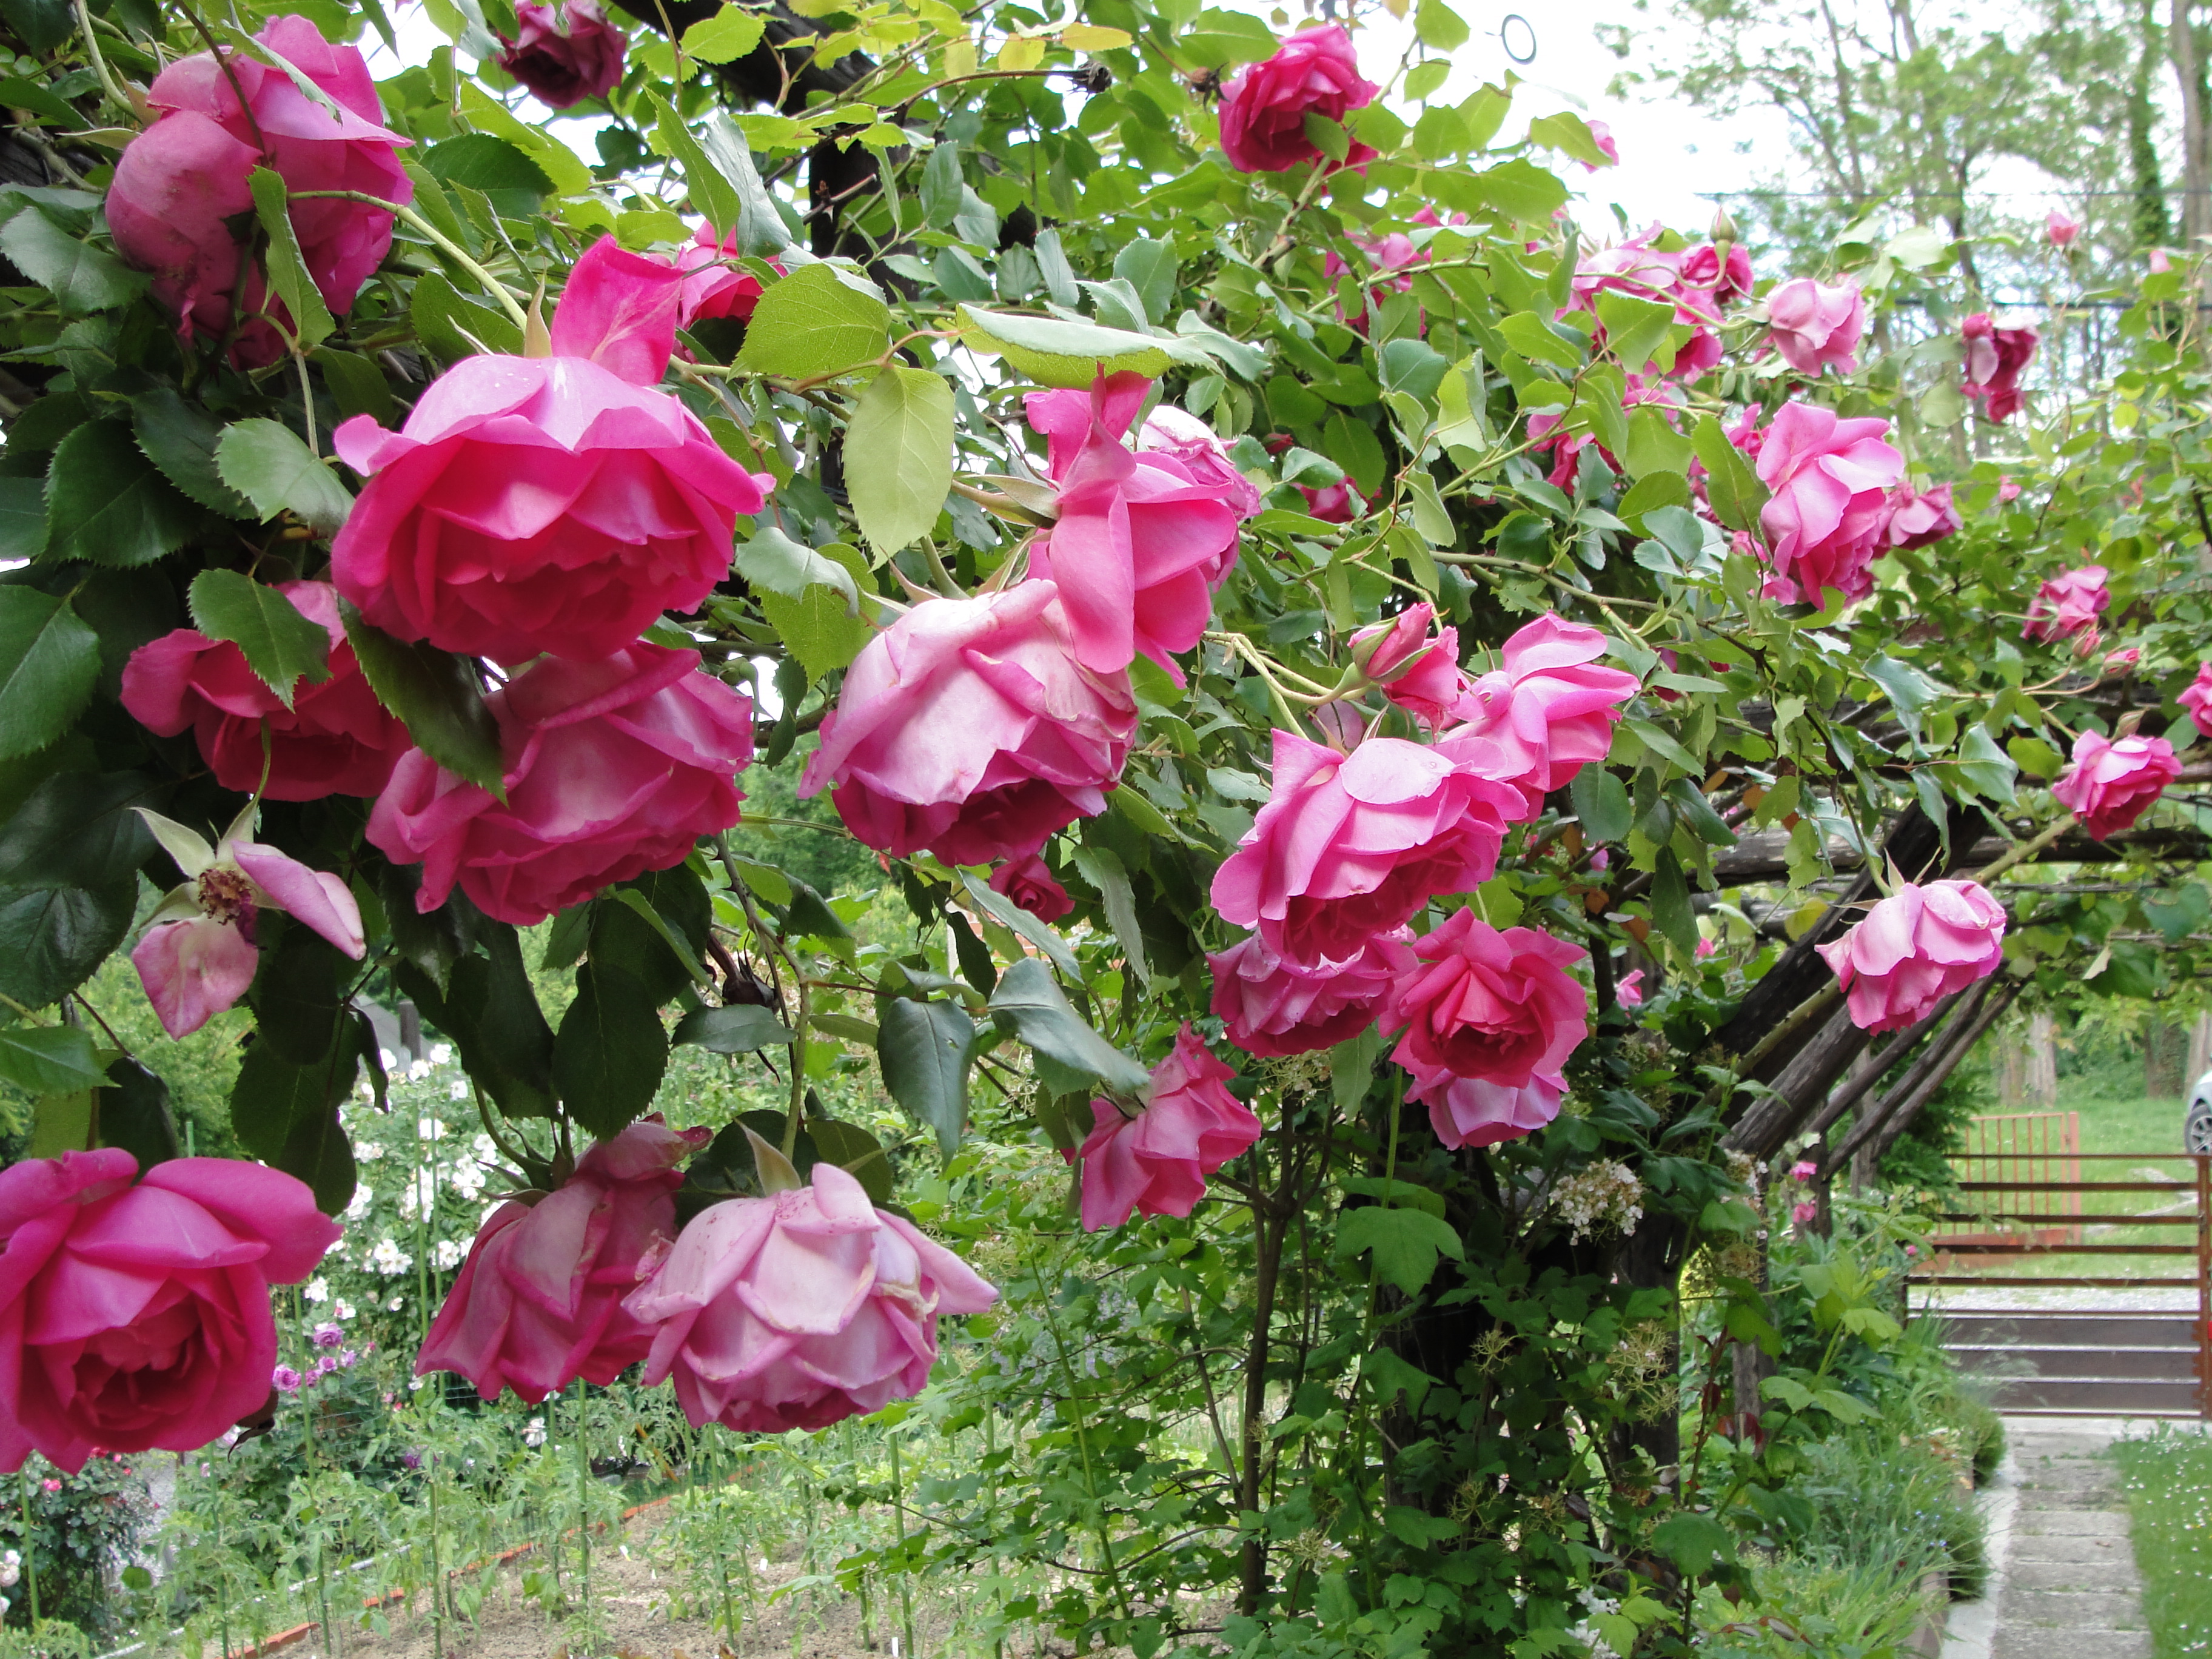
pink, rose, plant, flower, rose family, flowering plant, garden roses, floribunda, rosa centifolia, garden, flora, botanical garden, shrub, annual plant, rose order, china rose, petal, rosa wichuraiana, rosa rugosa, branch, groundcover